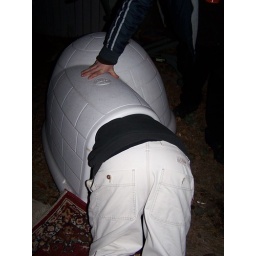
Albert in the dog house